Summit Hotels and Resorts

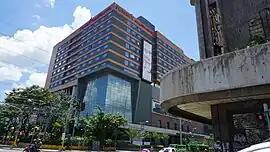
The Summit Galleria Hotel in Cebu City.

Robinsons Hotels and Resorts , is the largest hotel group in Philippines with 31 operating hotels and is the hospitality arm of RLC.